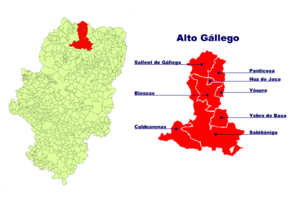
Caldearenas est une commune d'Espagne dans la communauté autonome d'Aragon, province de Huesca. Elle regroupe les villages de Caldearenas, Serué, Javierrelatre, Estallo, Aquilué, Sieso de Jaca, Latre, San Vicente et Anzánigo.
L'Alto Gállego est une comarque de la Province de Huesca, située au nord de la communauté autonome d'Aragon. Elle occupe la presque totalité du haut cours du Gállego.
Panticosa est une commune d'Espagne dans la communauté autonome d'Aragon, province de Huesca. Elle regroupe les villages de Panticosa, Baños de Panticosa et El Pueyo de Jaca. Sur le territoire de la commune se trouvent la station de ski d'Aramón Panticosa et la station thermale/station de ski Balneario de Panticosa.
Sallent de Gállego en espagnol, ou Sallén de Galligo en aragonais, est une commune d'Espagne dans la communauté autonome d'Aragon, province de Huesca. Elle regroupe les villages de Sallent de Gállego, Formigal, Lanuza, Portalet, Escarrilla, Tramacastilla de Tena et Sandiniés. C'est sur le territoire communal que la rivière Gállego prend sa source et que se trouve la station de sports d'hiver Aramón Formigal.
Yésero est une commune d'Espagne dans la communauté autonome d'Aragon, province de Huesca.
Biescas est une commune d'Espagne au nord de la communauté autonome d'Aragon, en la province de Huesca. Le territoire de la commune se situe dans le massif montagneux des Pyrénées. Elle regroupe de nombreux villages, certains peuplés et d'autres abandonnés.
Hoz de Jaca est une commune d'Espagne dans la communauté autonome d'Aragon, province de Huesca.